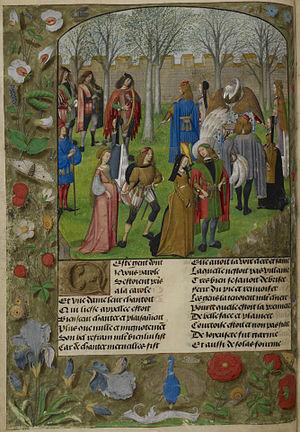
Le Maître des Livres de prières vers 1500 est un enlumineur anonyme, actif en Flandre de 1485 à 1520. Il doit son nom à un ensemble de livres de dévotion datés des années 1500, actuellement conservés à Berlin et à Vienne.